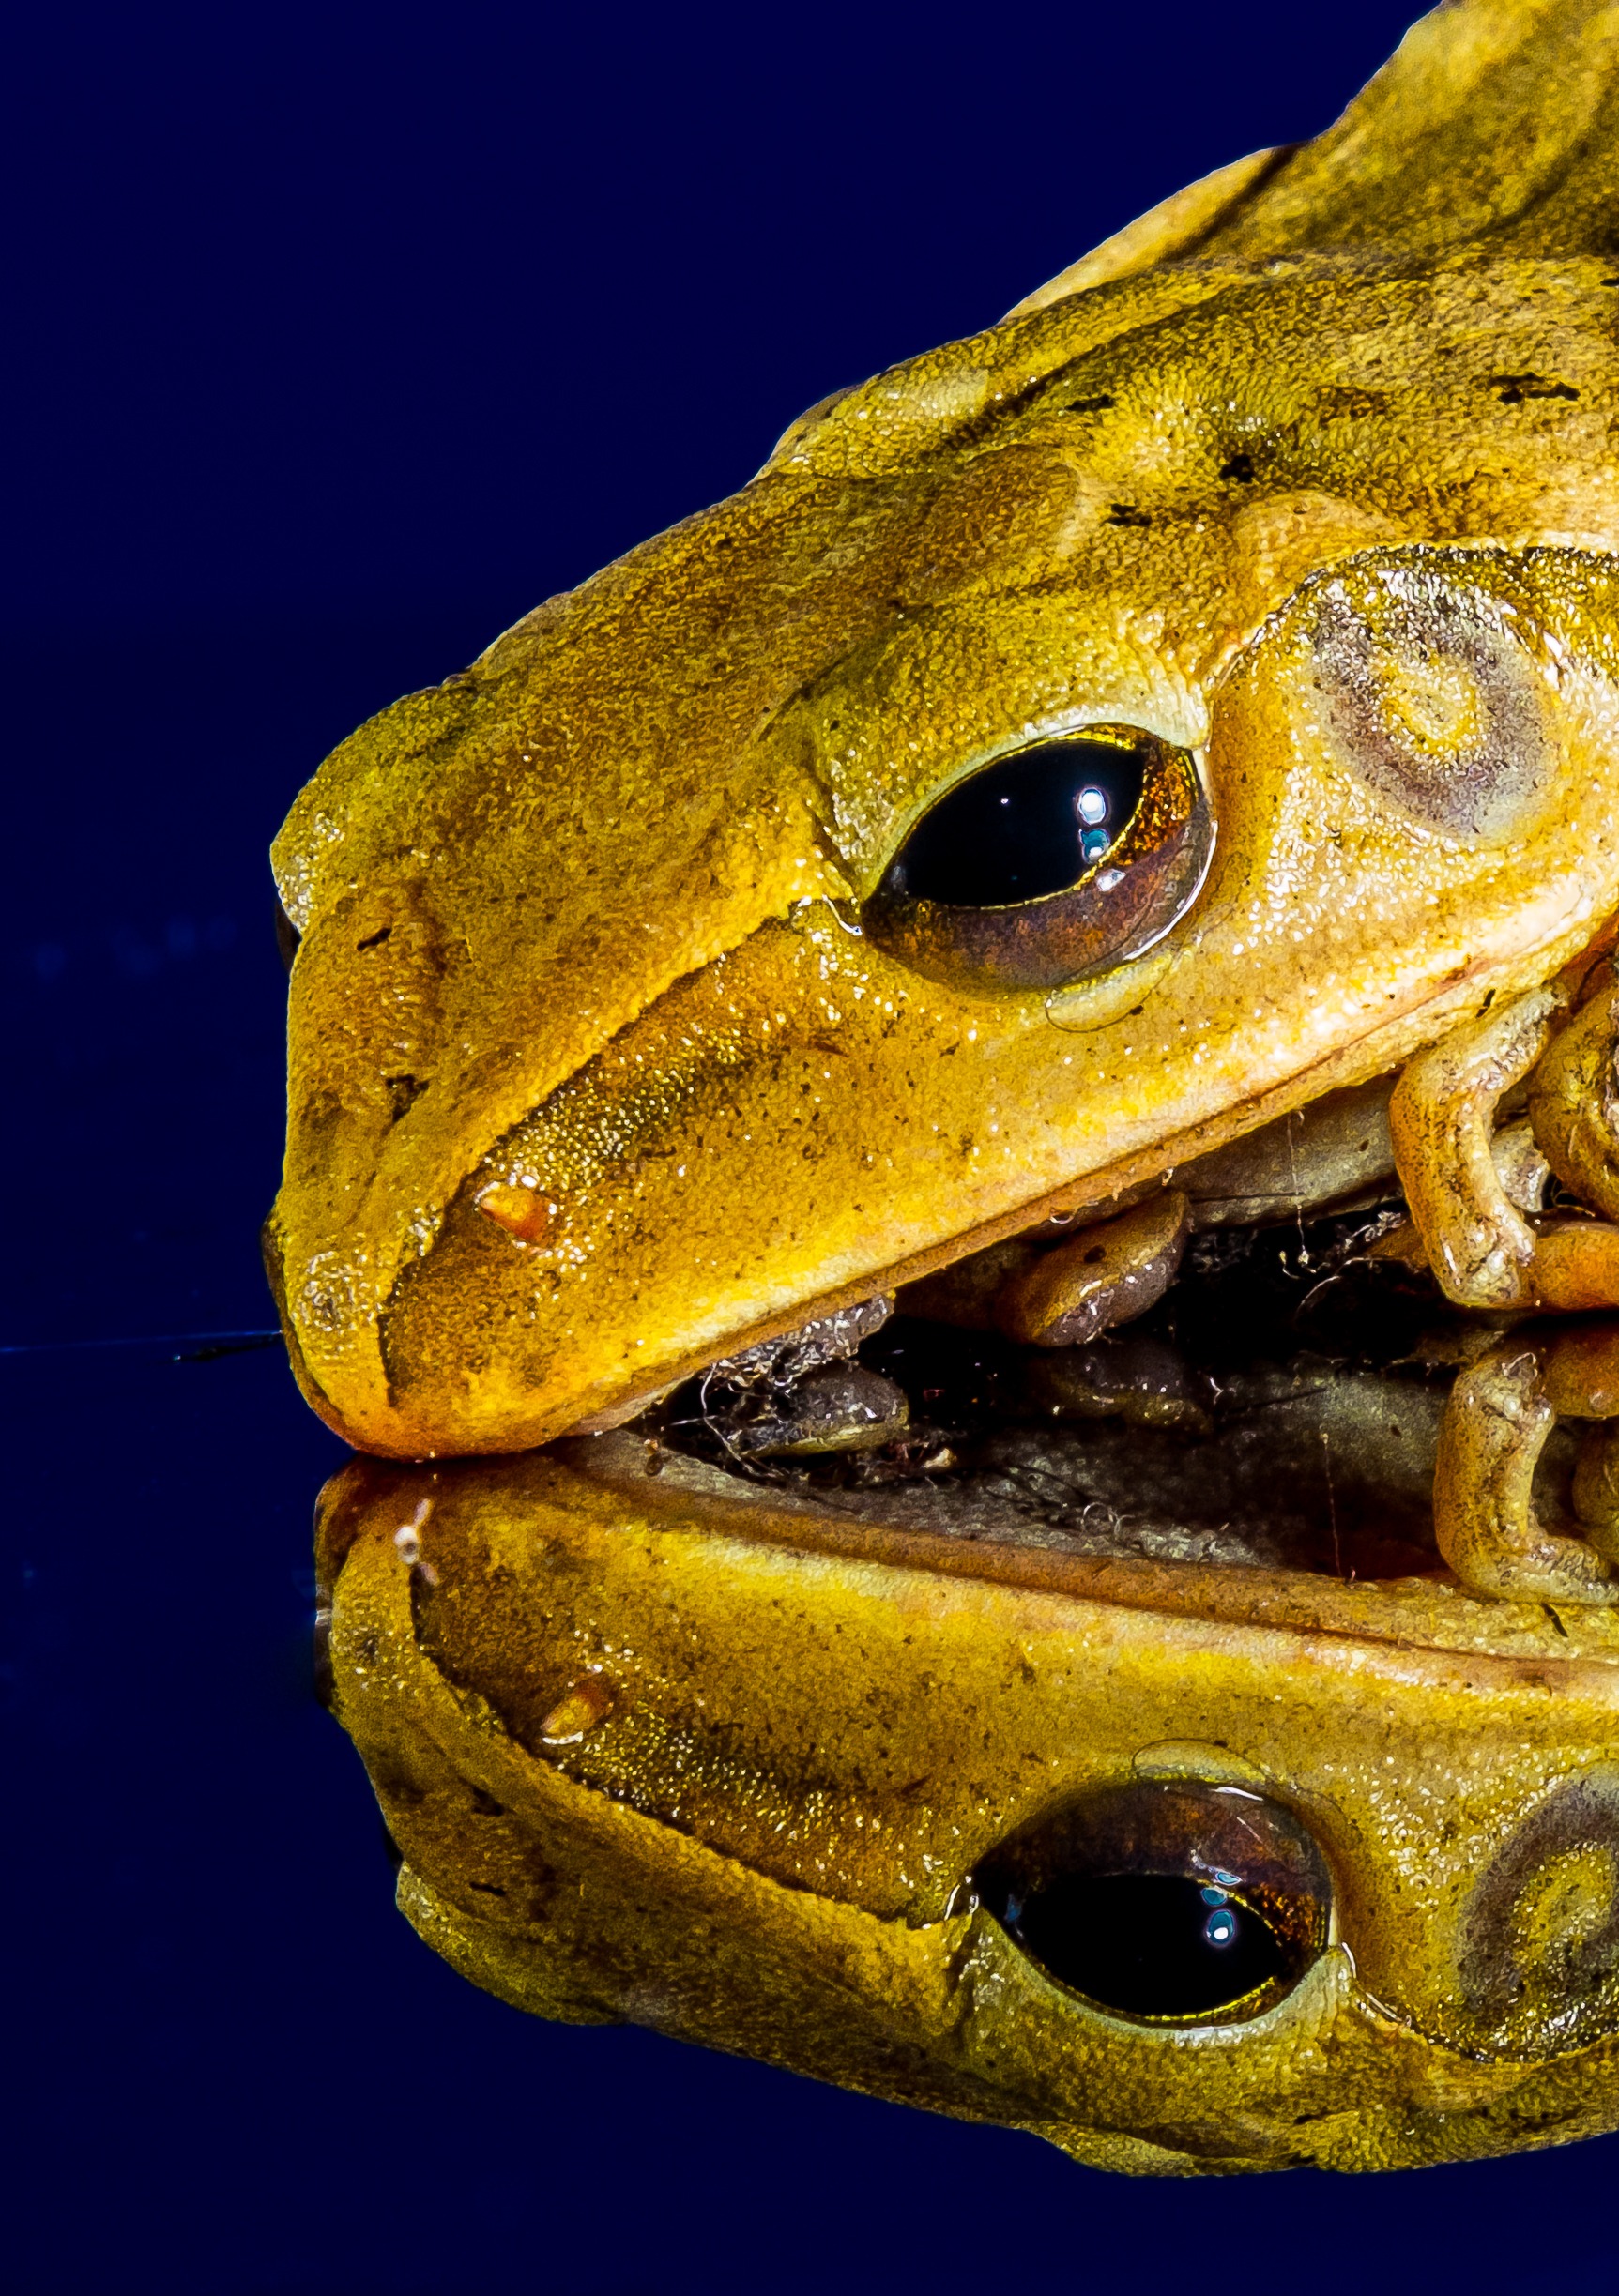
frog, toad, amphibian, yellow, close, fauna, close up, vertebrate, macro photography, mirror image, ranidae